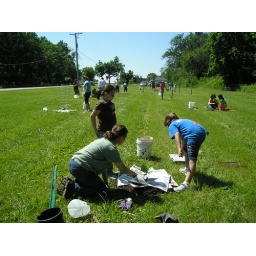
Laying newspaper around the tree